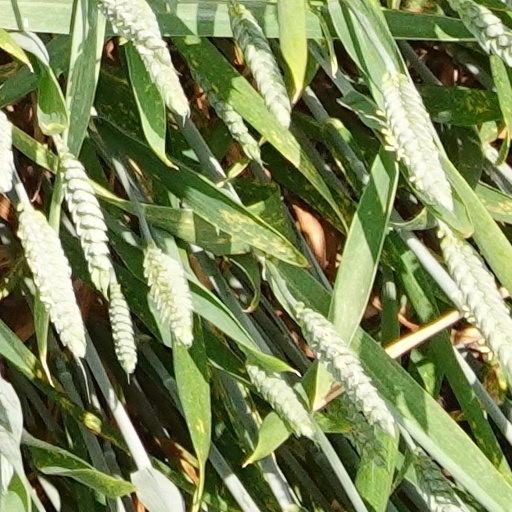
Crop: wheat